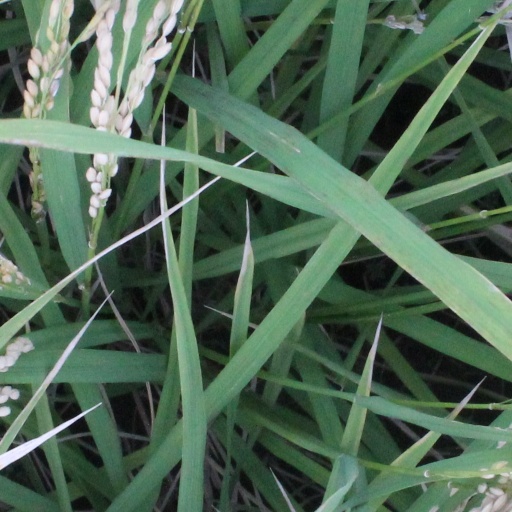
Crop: rice